Bad Lieutenant

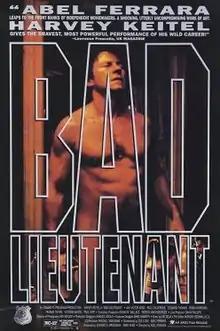
Theatrical release poster

Bad Lieutenant is a 1992 American neo-noir crime drama film directed by Abel Ferrara, from a screenplay co-written with Zoë Lund. It stars Harvey Keitel as the title character "bad lieutenant", an unnamed and corrupt New York police officer, who suffers a string of personal and spiritual crises.